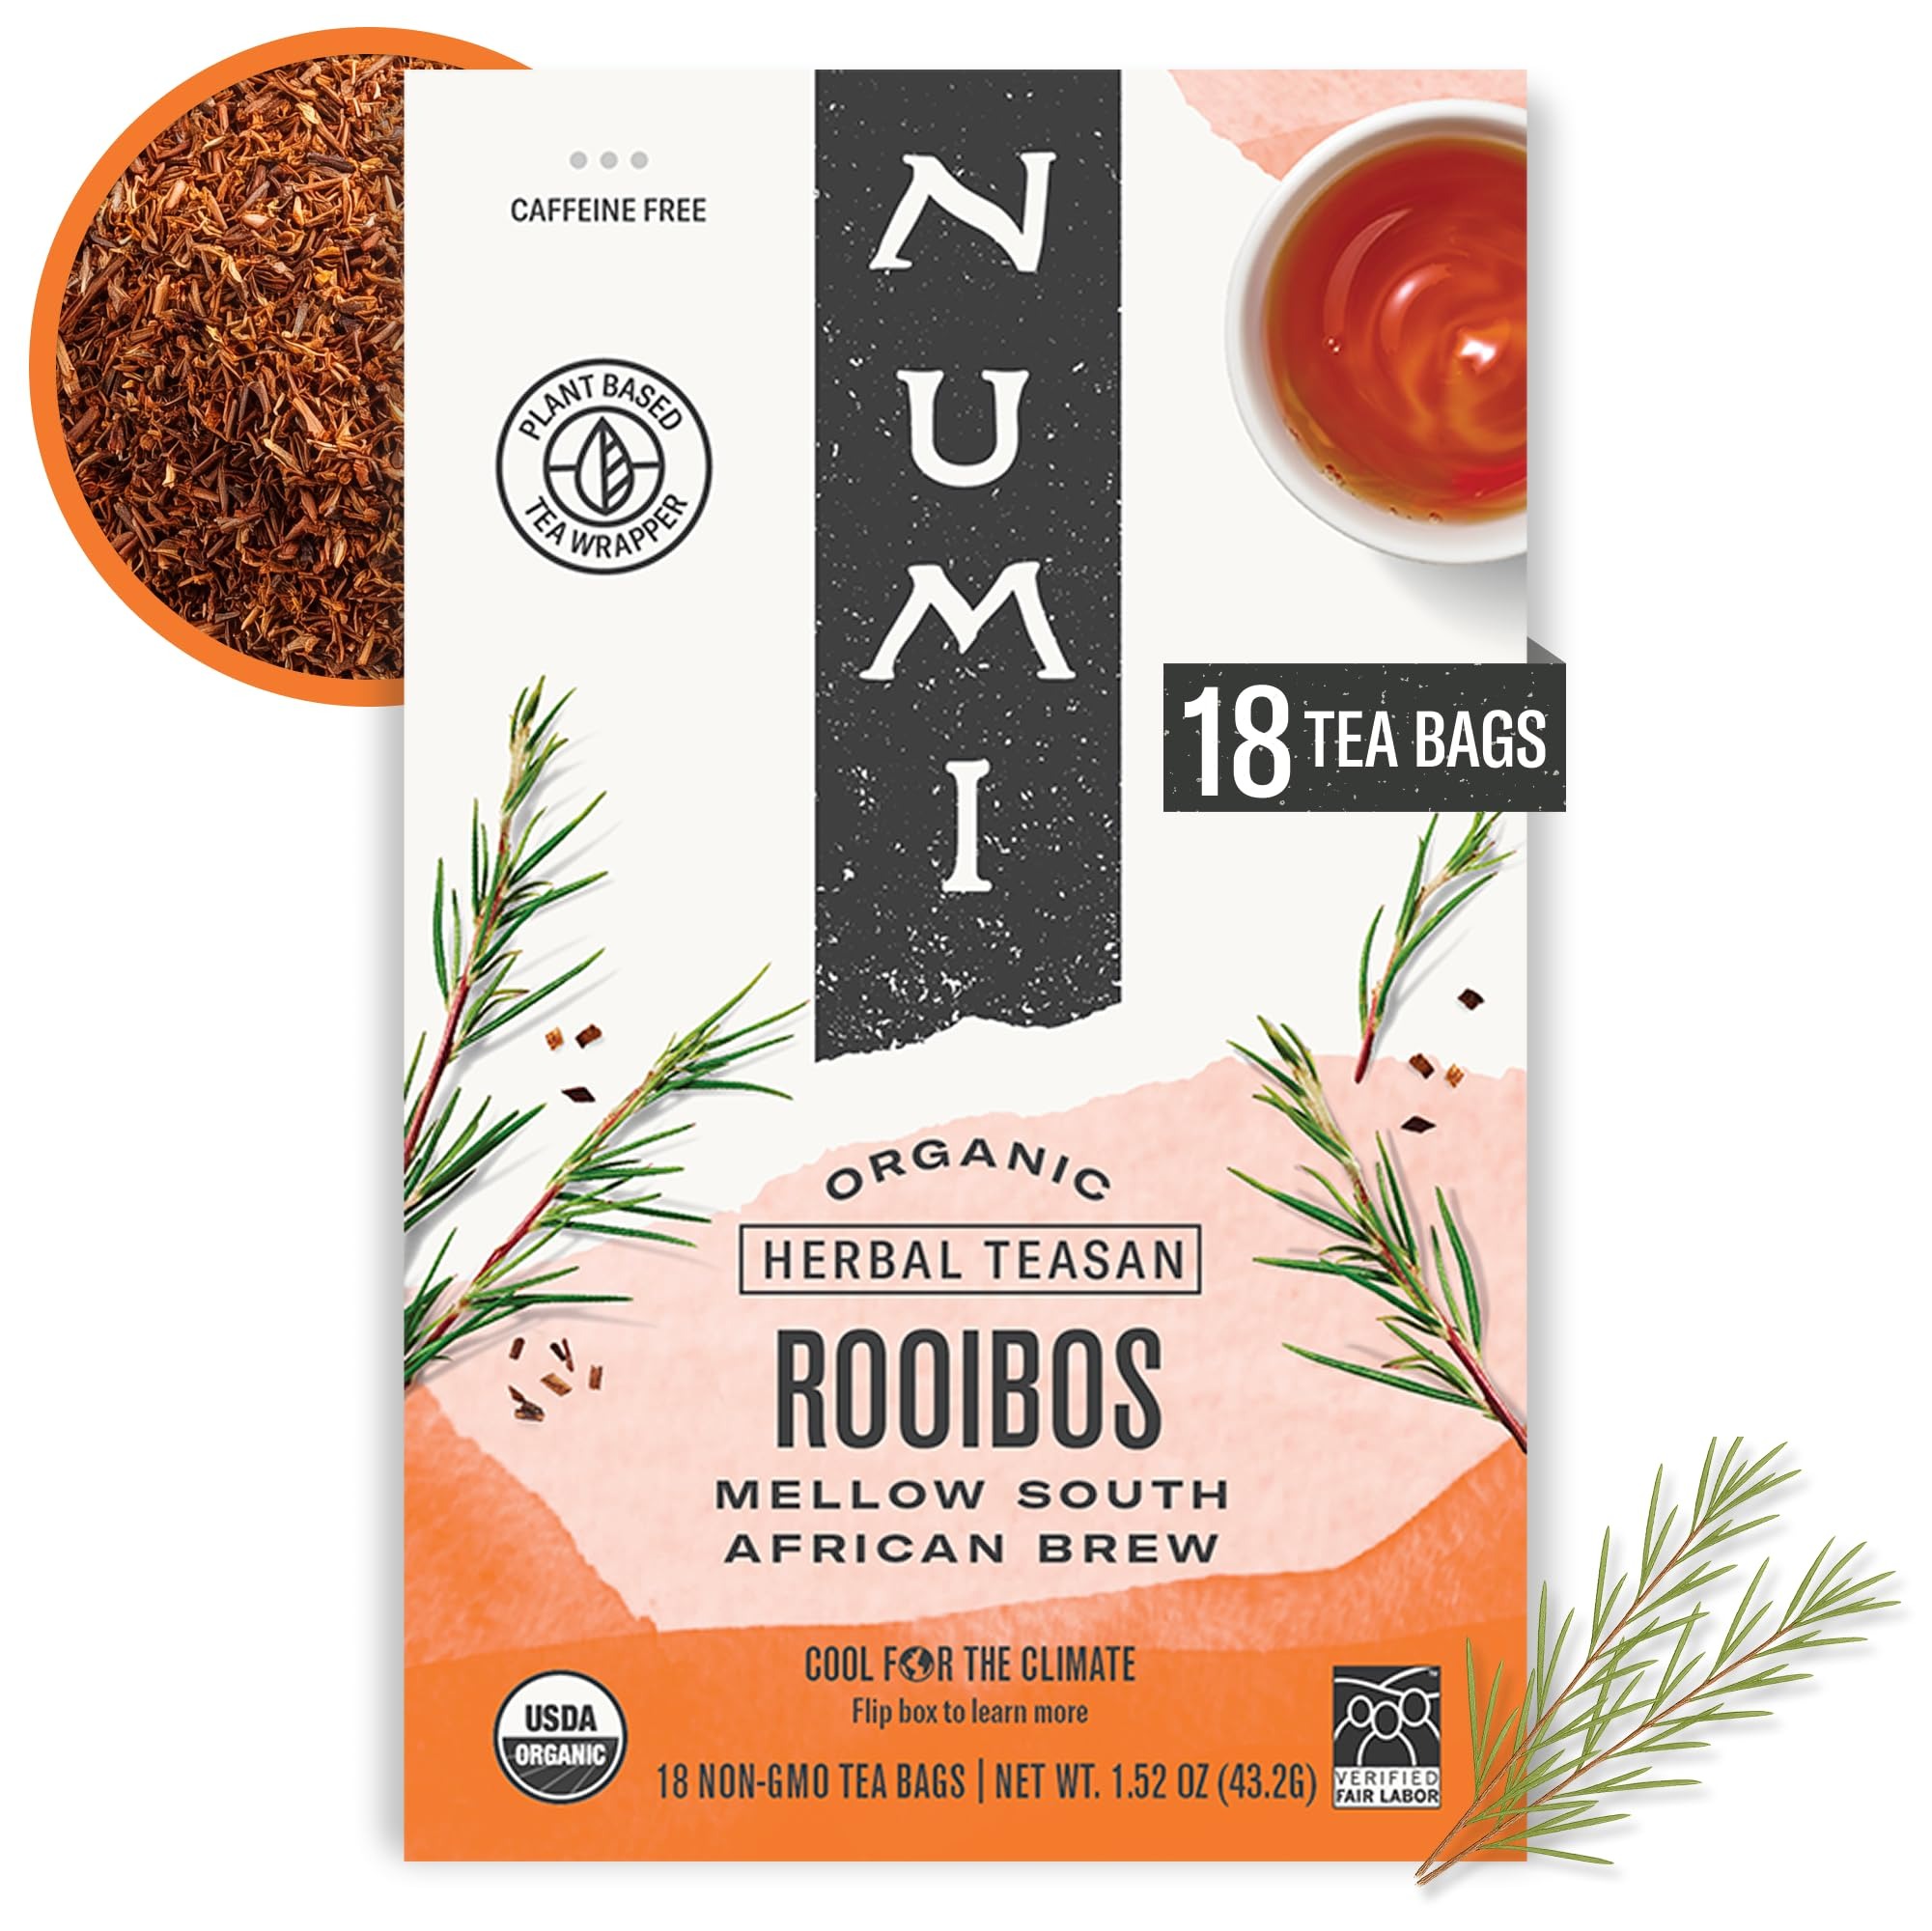
Item Name: Numi Tea Red Mellow Bush Supplement Rooibos Tea, 18 ct
Bullet Point 1: Rooibos is a South African herb rich in anti-oxidants and soothing to the nerves
Bullet Point 2: Caffeine-Free
Bullet Point 3: Grown in the high desert regions of the Cedarburg Mountains, the shoots of Rooibos have been hand gathered by South Africans for generations
Value: 18.0
Unit: Count

Price: 6.49